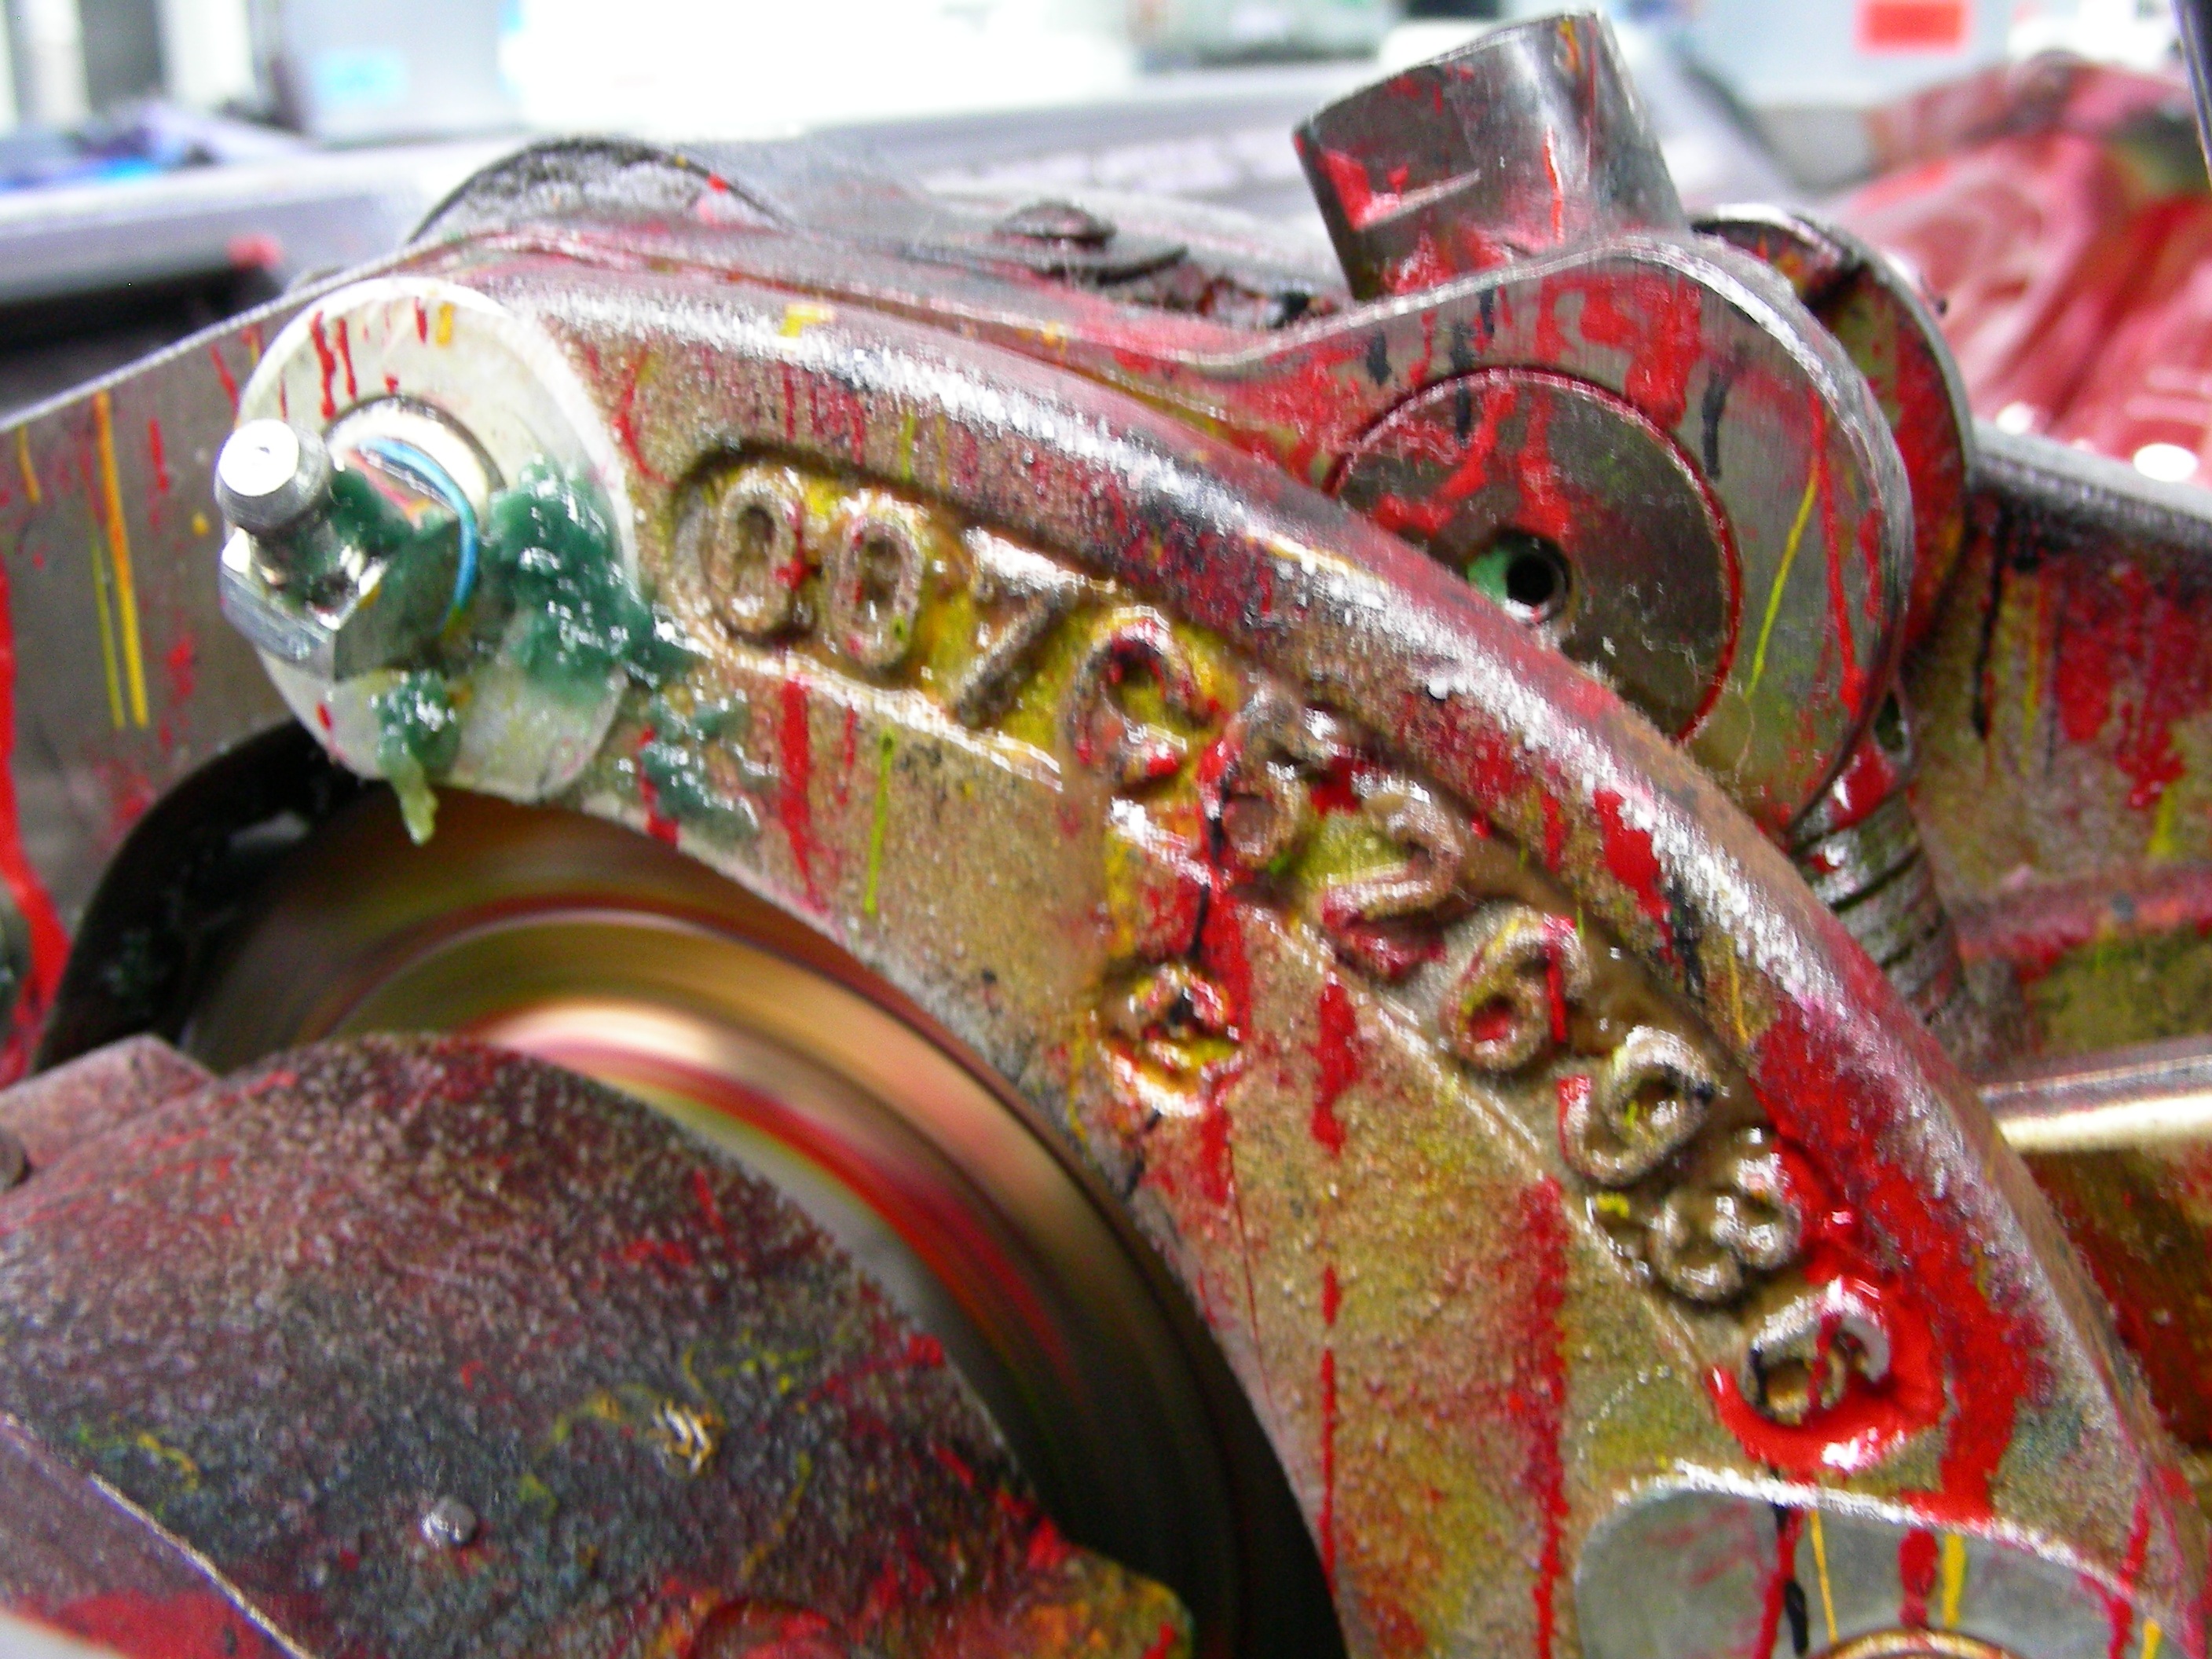
food, red, vehicle, dirty, dessert, printing, pressure, mechanics, mechanically, printing machine, inking, drive shaft, druckwerk